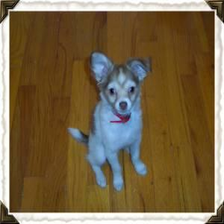
Species: dog
Breed: chihuahua